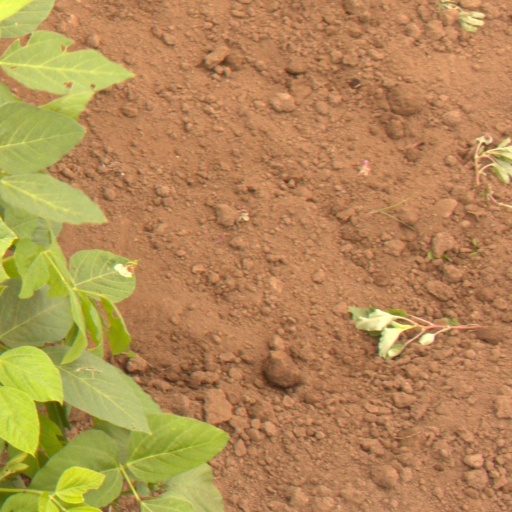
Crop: soybean